Yunus Hussain

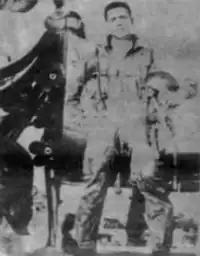
Yunus in his pilot gear, smiling for a picture,

As tensions grew between Pakistan and India, the Royal Pakistan Air Force (RPAF) began asking for volunteers under slightly relaxed rules. Yunus once again applied and this time he was successful and joined the RPAF College in 1956.